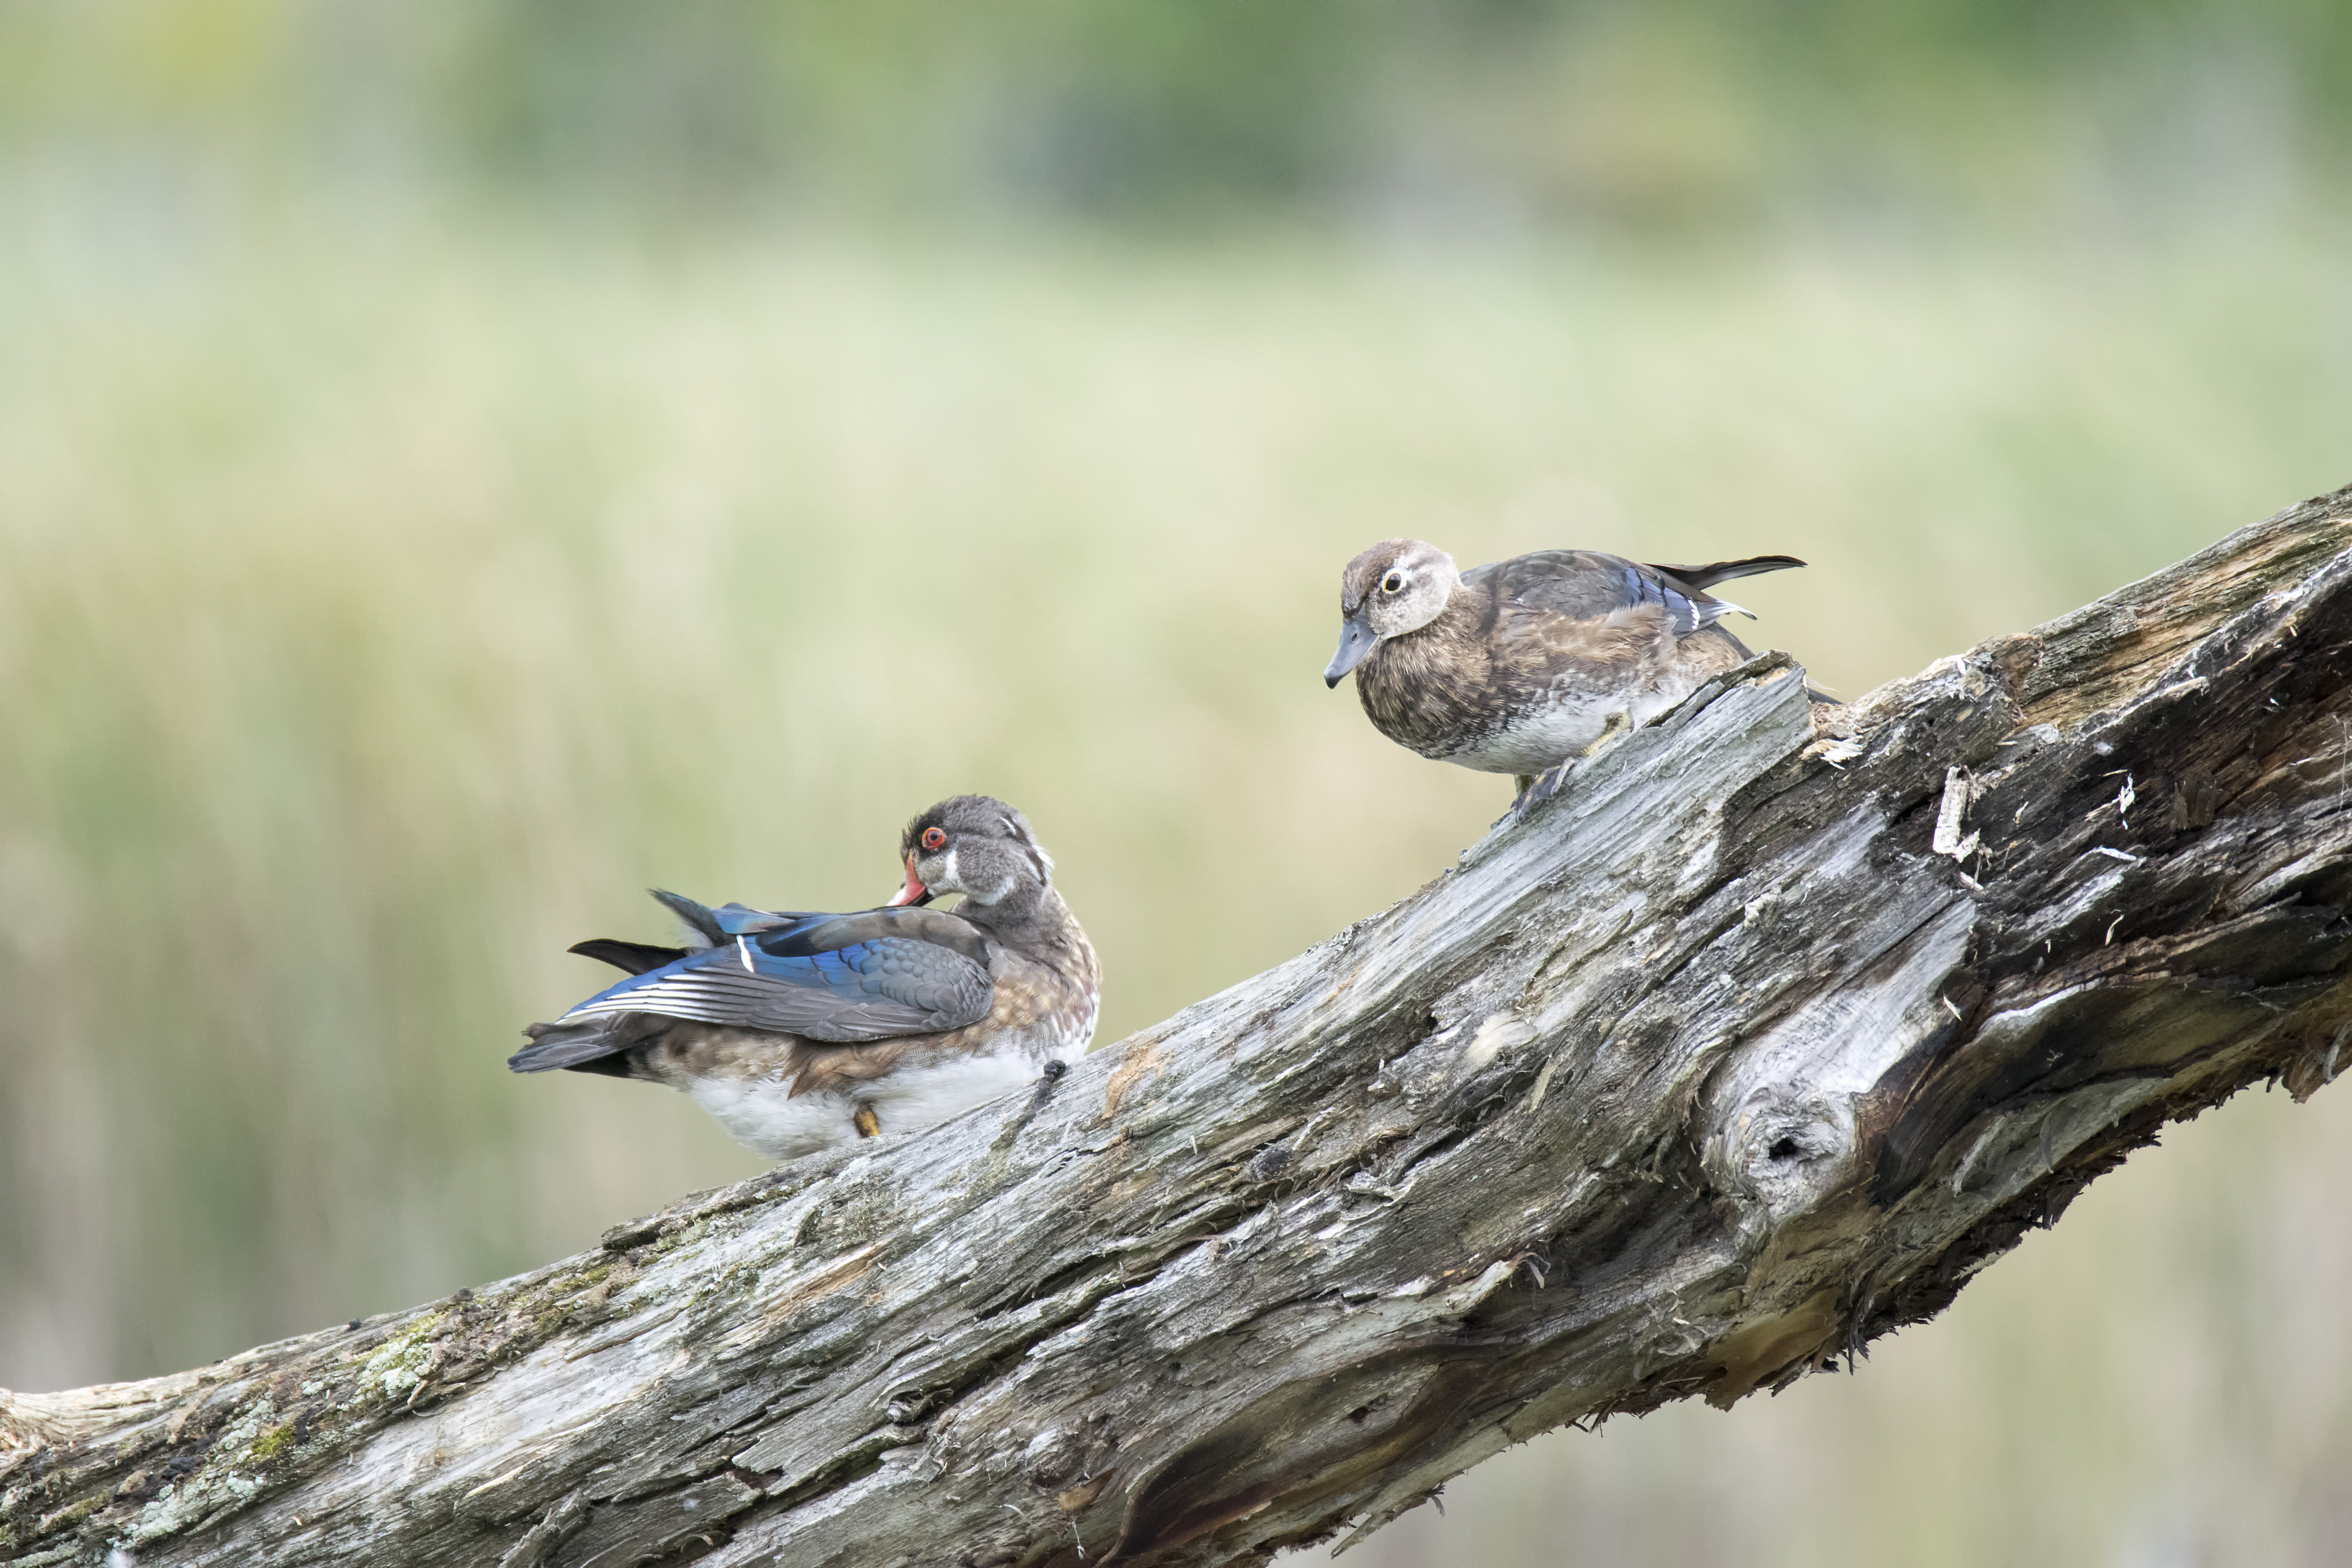
nature, branch, bird, wood, wildlife, beak, fauna, duck, canada, vertebrate, sparrow, quebec, finch, canard, sherbrooke, oiseau, branchu, perching bird